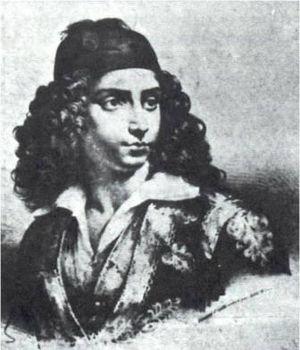
La famille Visvizi est originaire d'Enos, elle a dominé la mer et elle a participé à la Révolution grecque. La contribution des habitants d'Enos dans les opérations navales de 1821 est précieuse. En 1821, les navires de la ville atteint le nombre de trois cents. Beaucoup d'entre eux sont arrivés en Syrie et en Égypte.